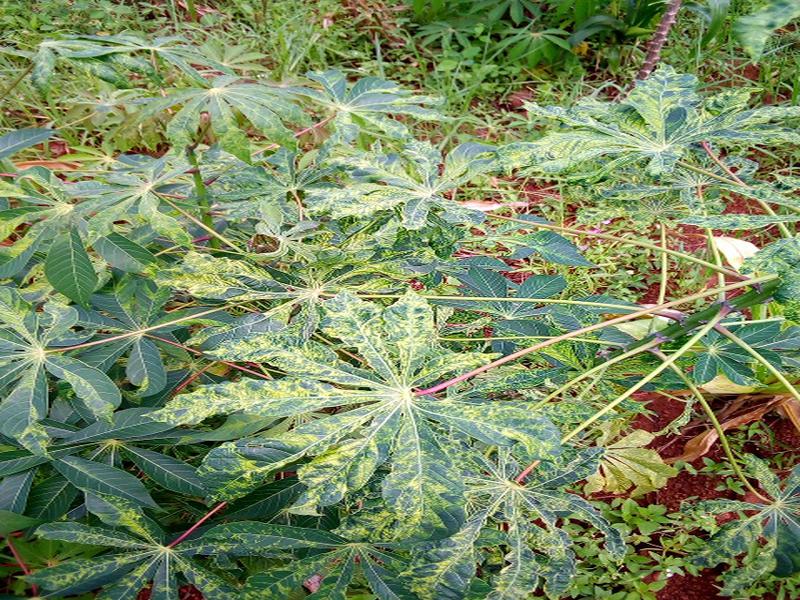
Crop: cassava
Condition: mosaic_disease